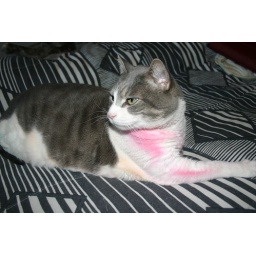
This is what happens when your cat sleeps in the sidewalk chalk.